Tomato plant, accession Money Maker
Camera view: bottom (45 deg); turntable rotation: 60 degrees
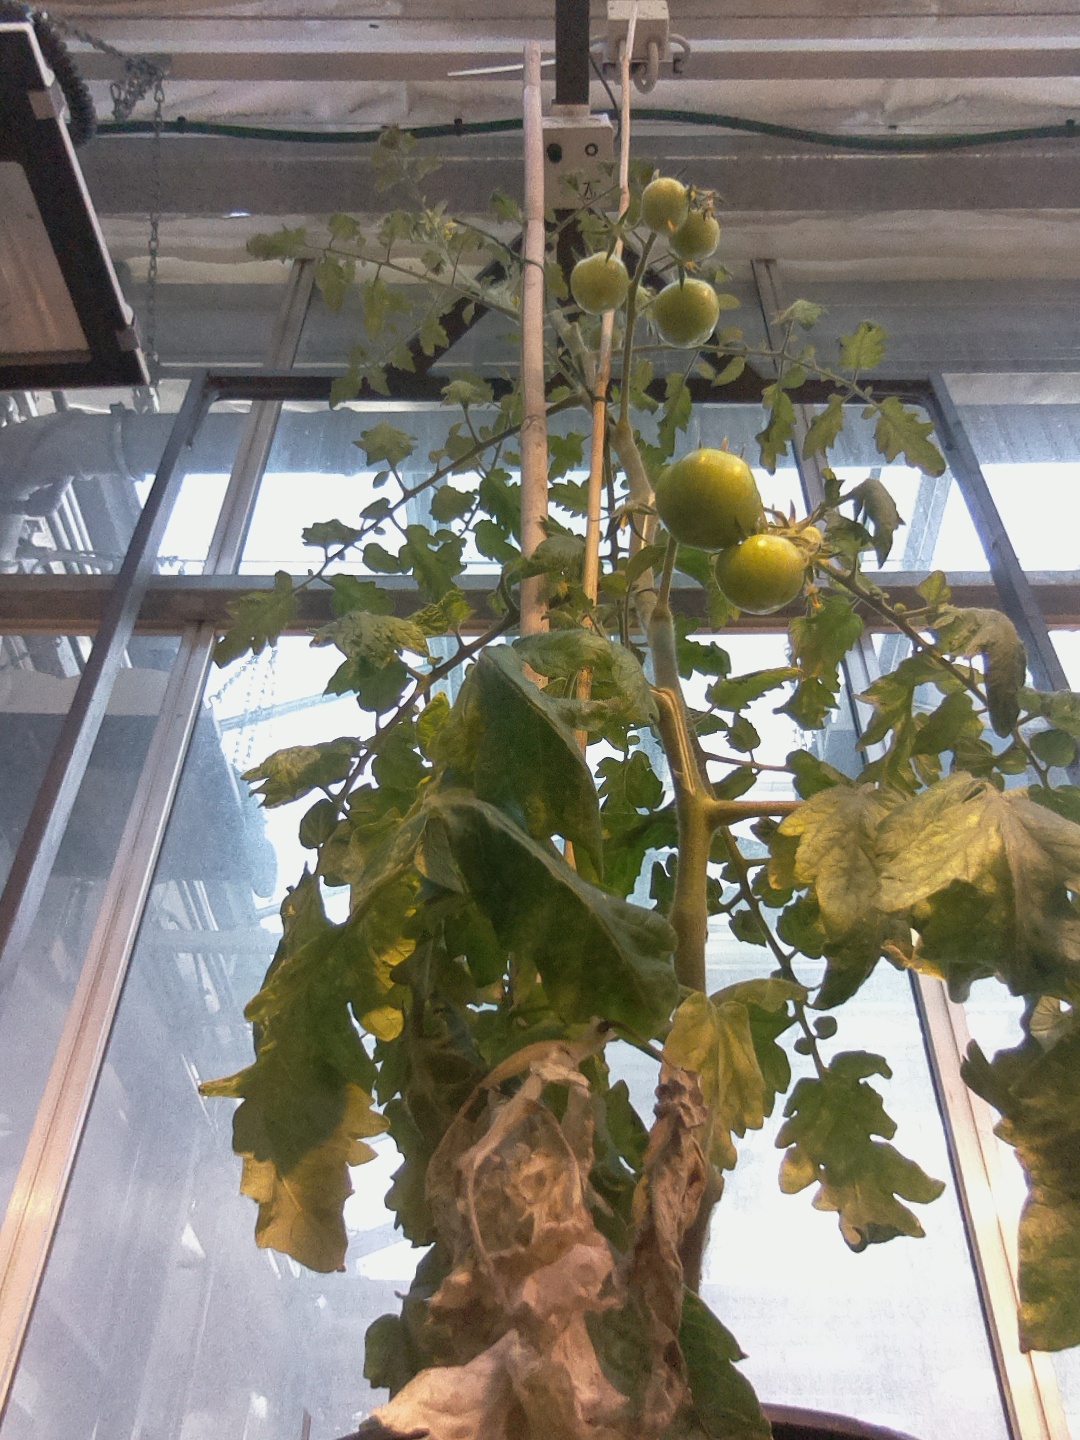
BBCH growth stage 77: 70%-80% of final fruit size